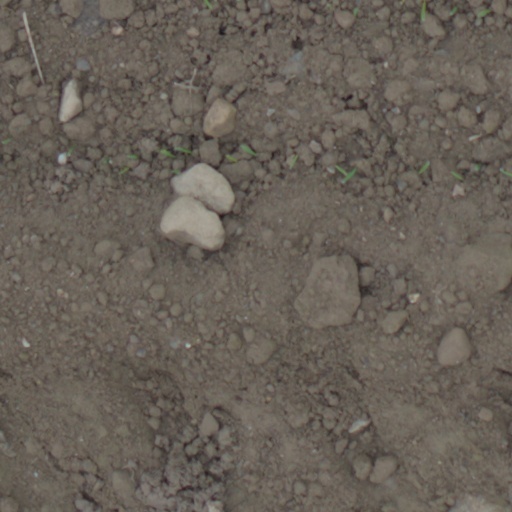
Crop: wheat